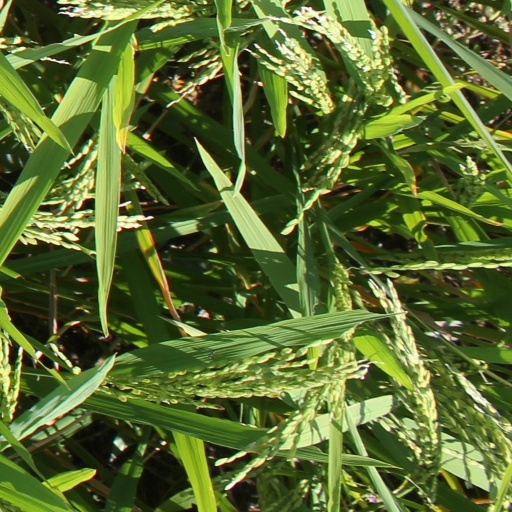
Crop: rice